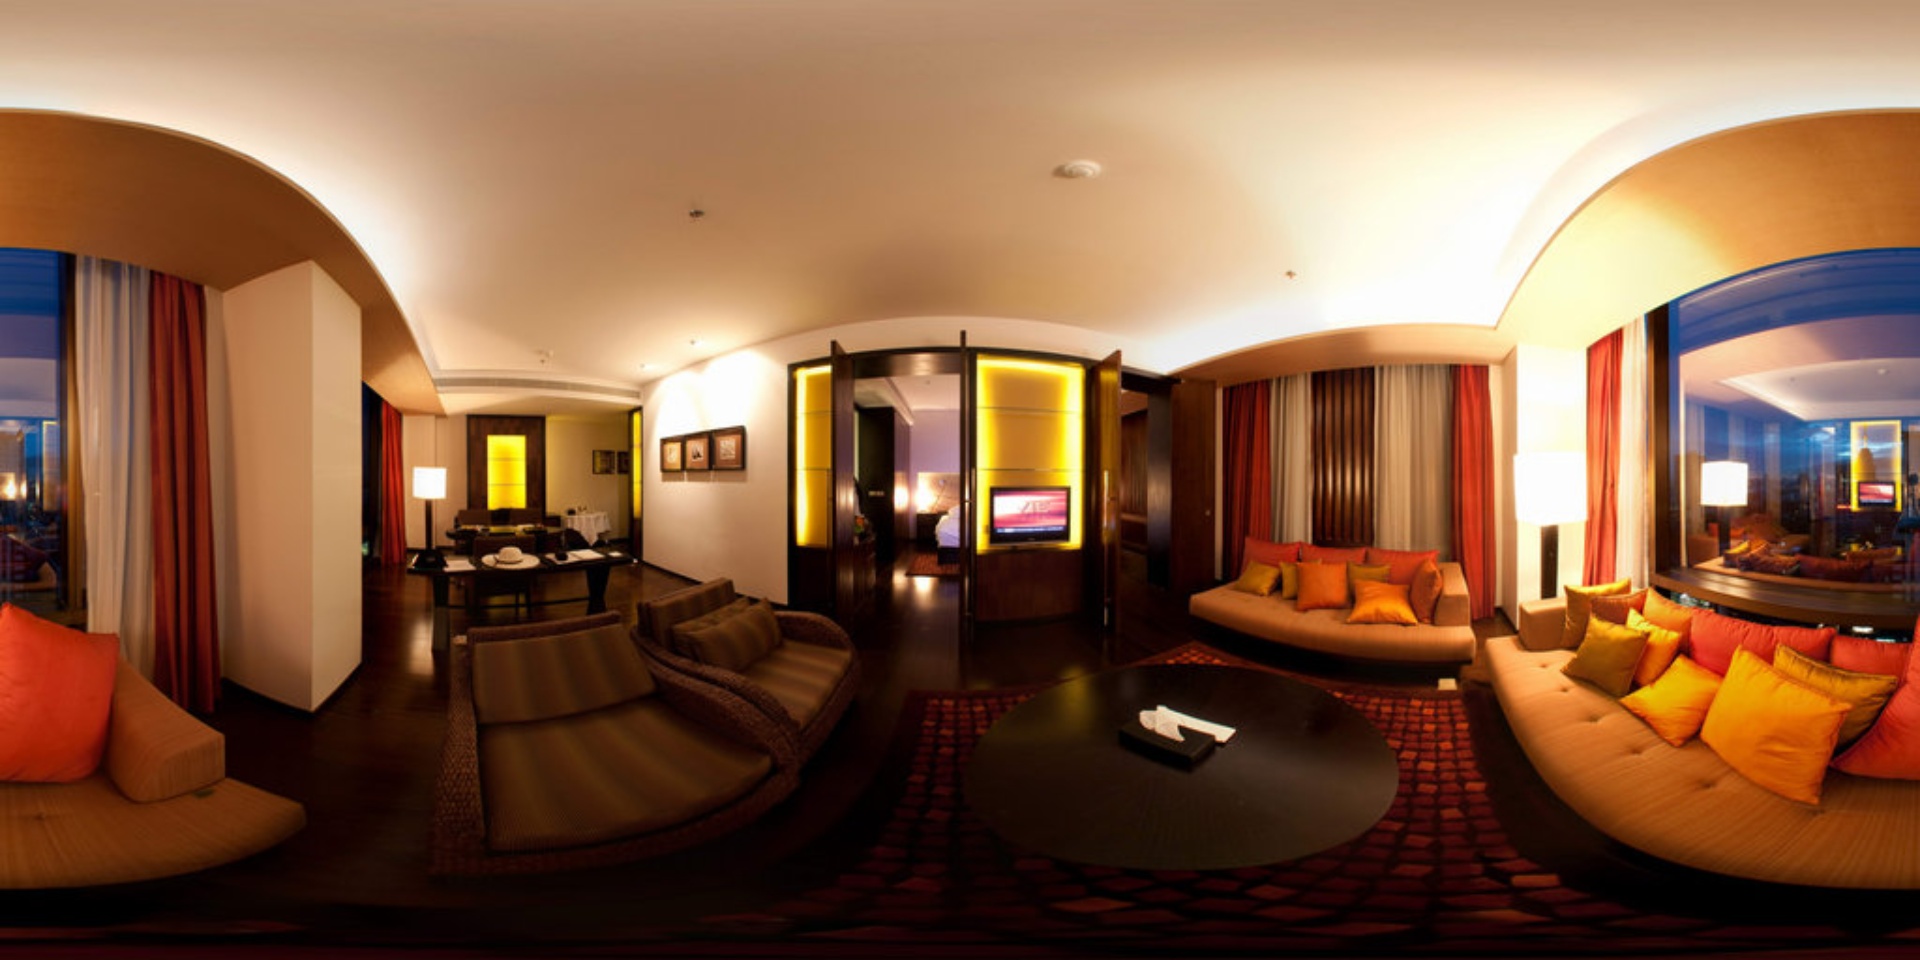
Referred object: the small TV in the doorway

Referred object: turn slightly right to face the round coffee table directly in front of you

Referred object: the floor lamp opposite the television